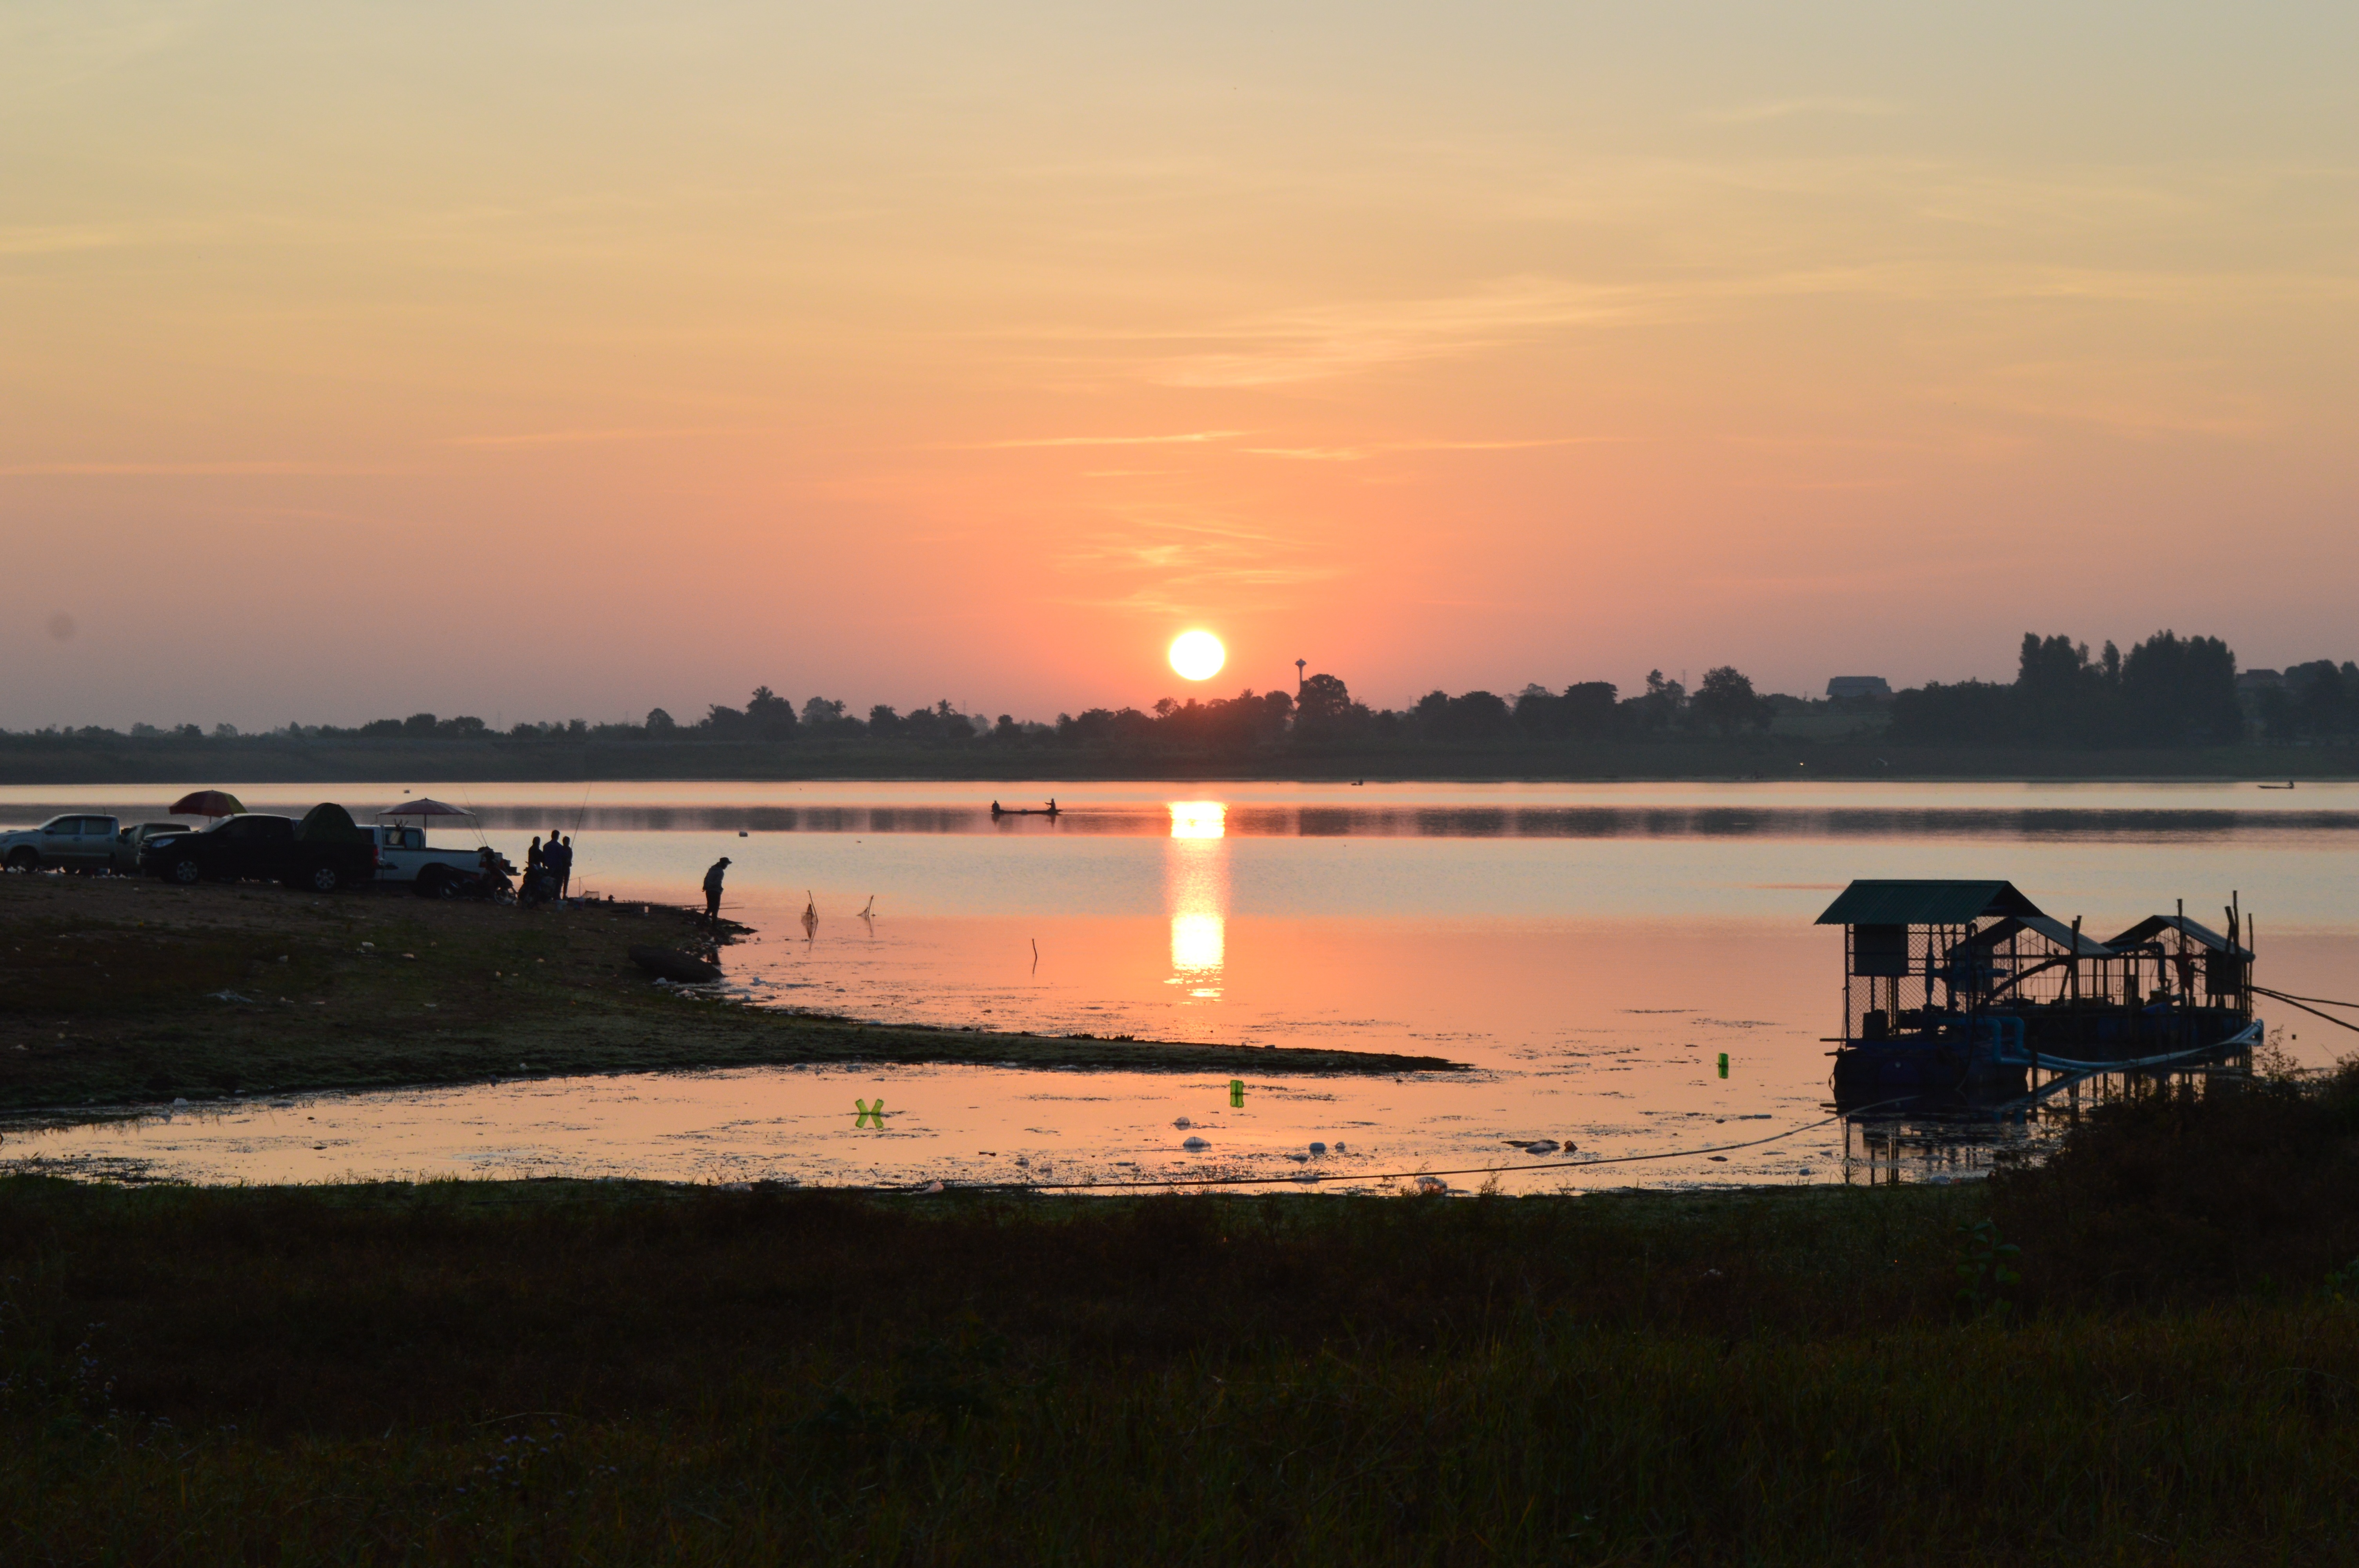
beach, sea, coast, horizon, sunrise, sunset, morning, shore, lake, dawn, river, dusk, evening, reflection, bay, in the morning, the sun, afterglow, korat, lord arima thi